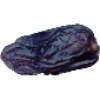
Label: Dates 1